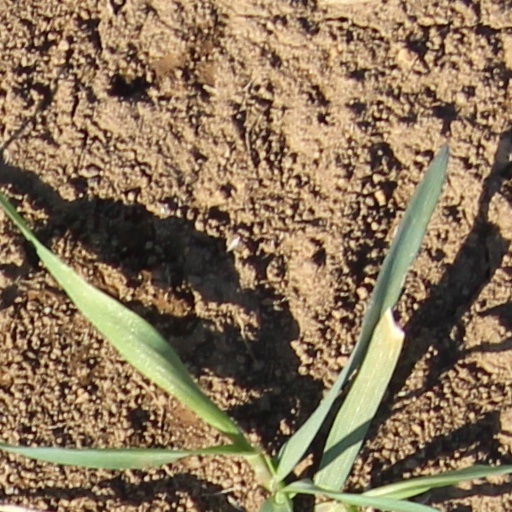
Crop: wheat